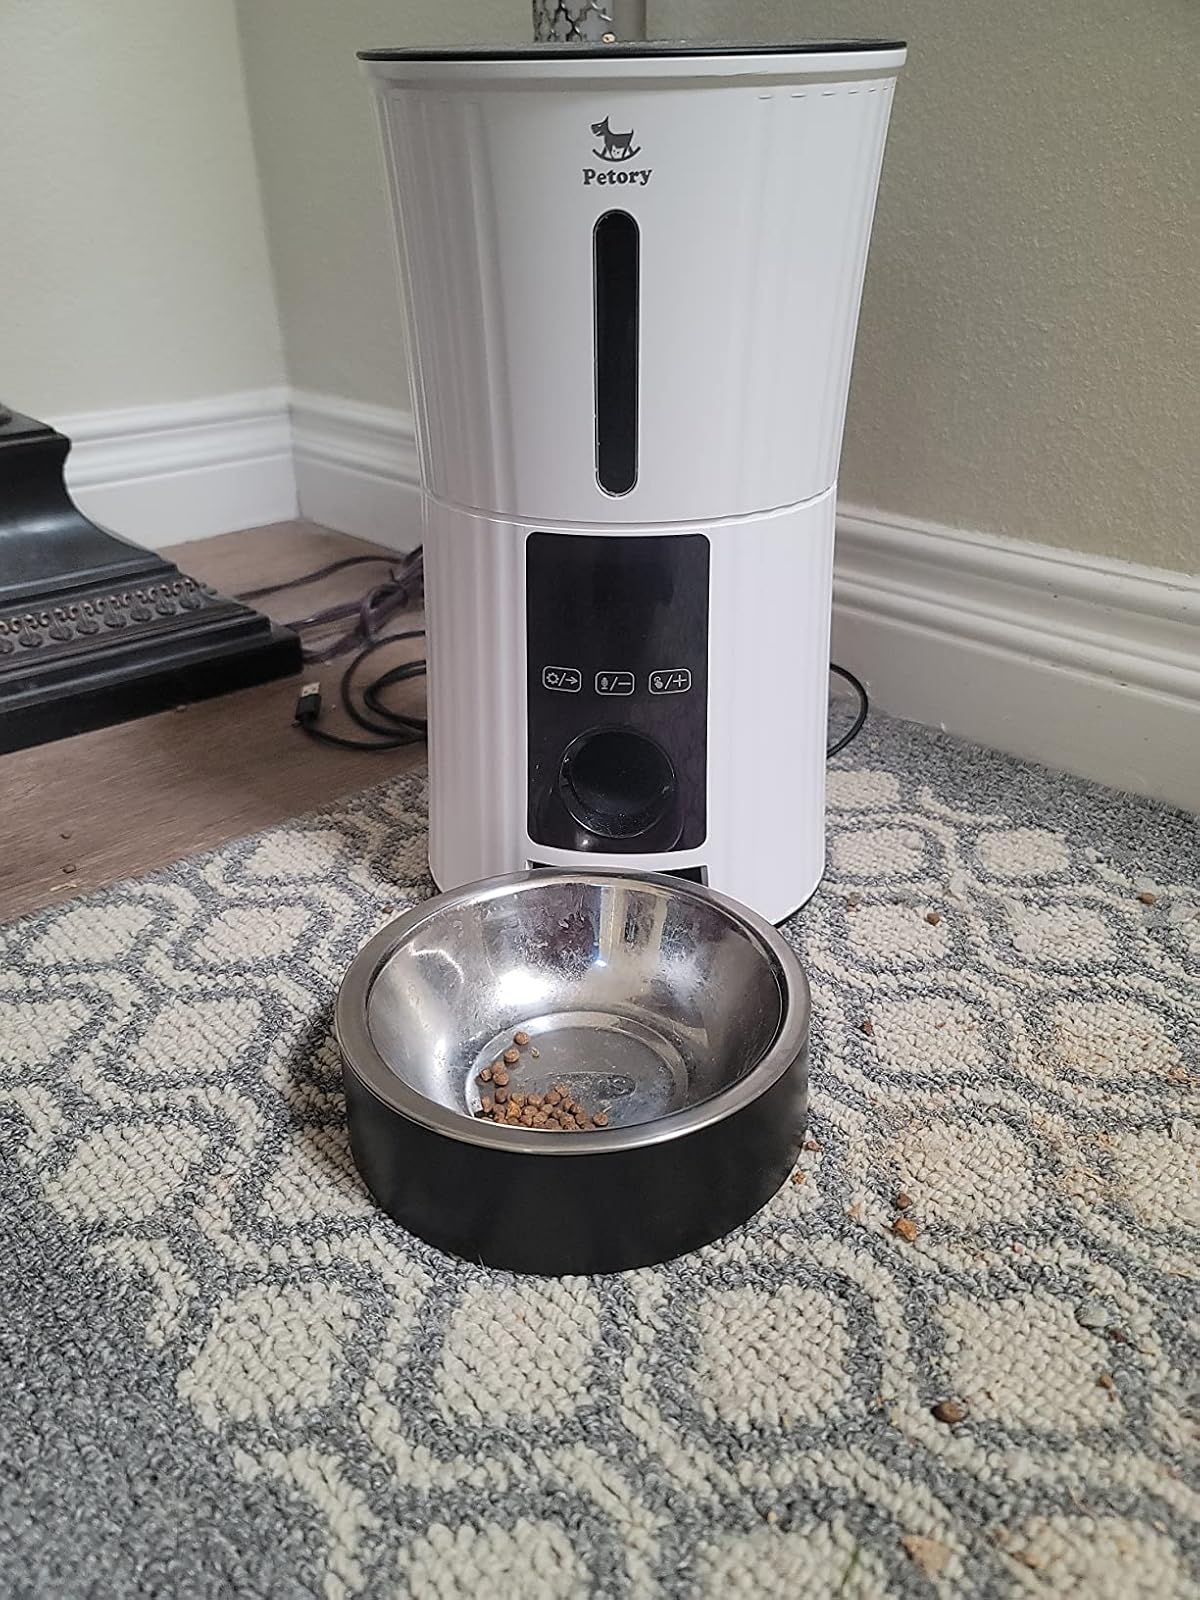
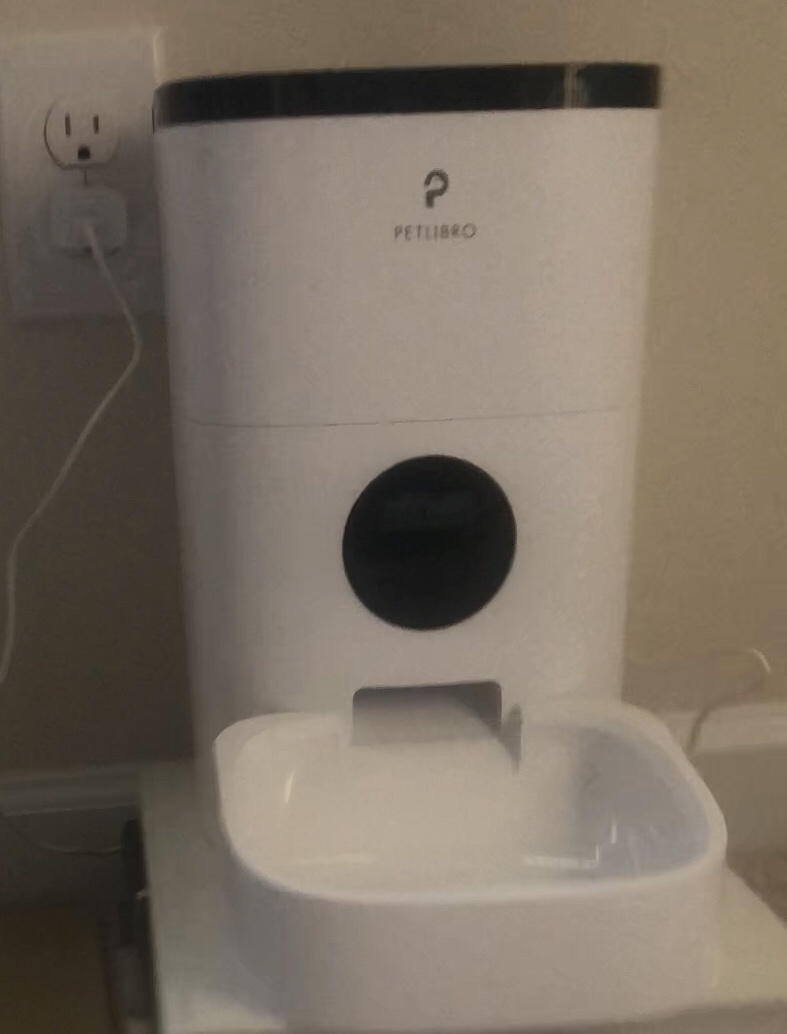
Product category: items_feeder
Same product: no